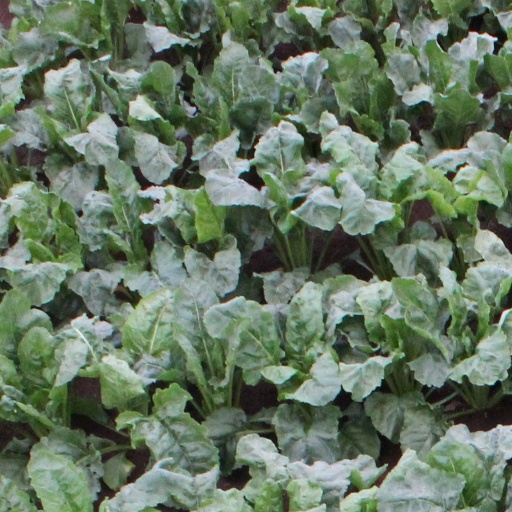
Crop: sugar beet